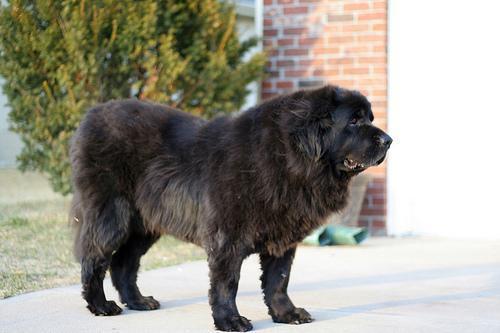
newfoundland